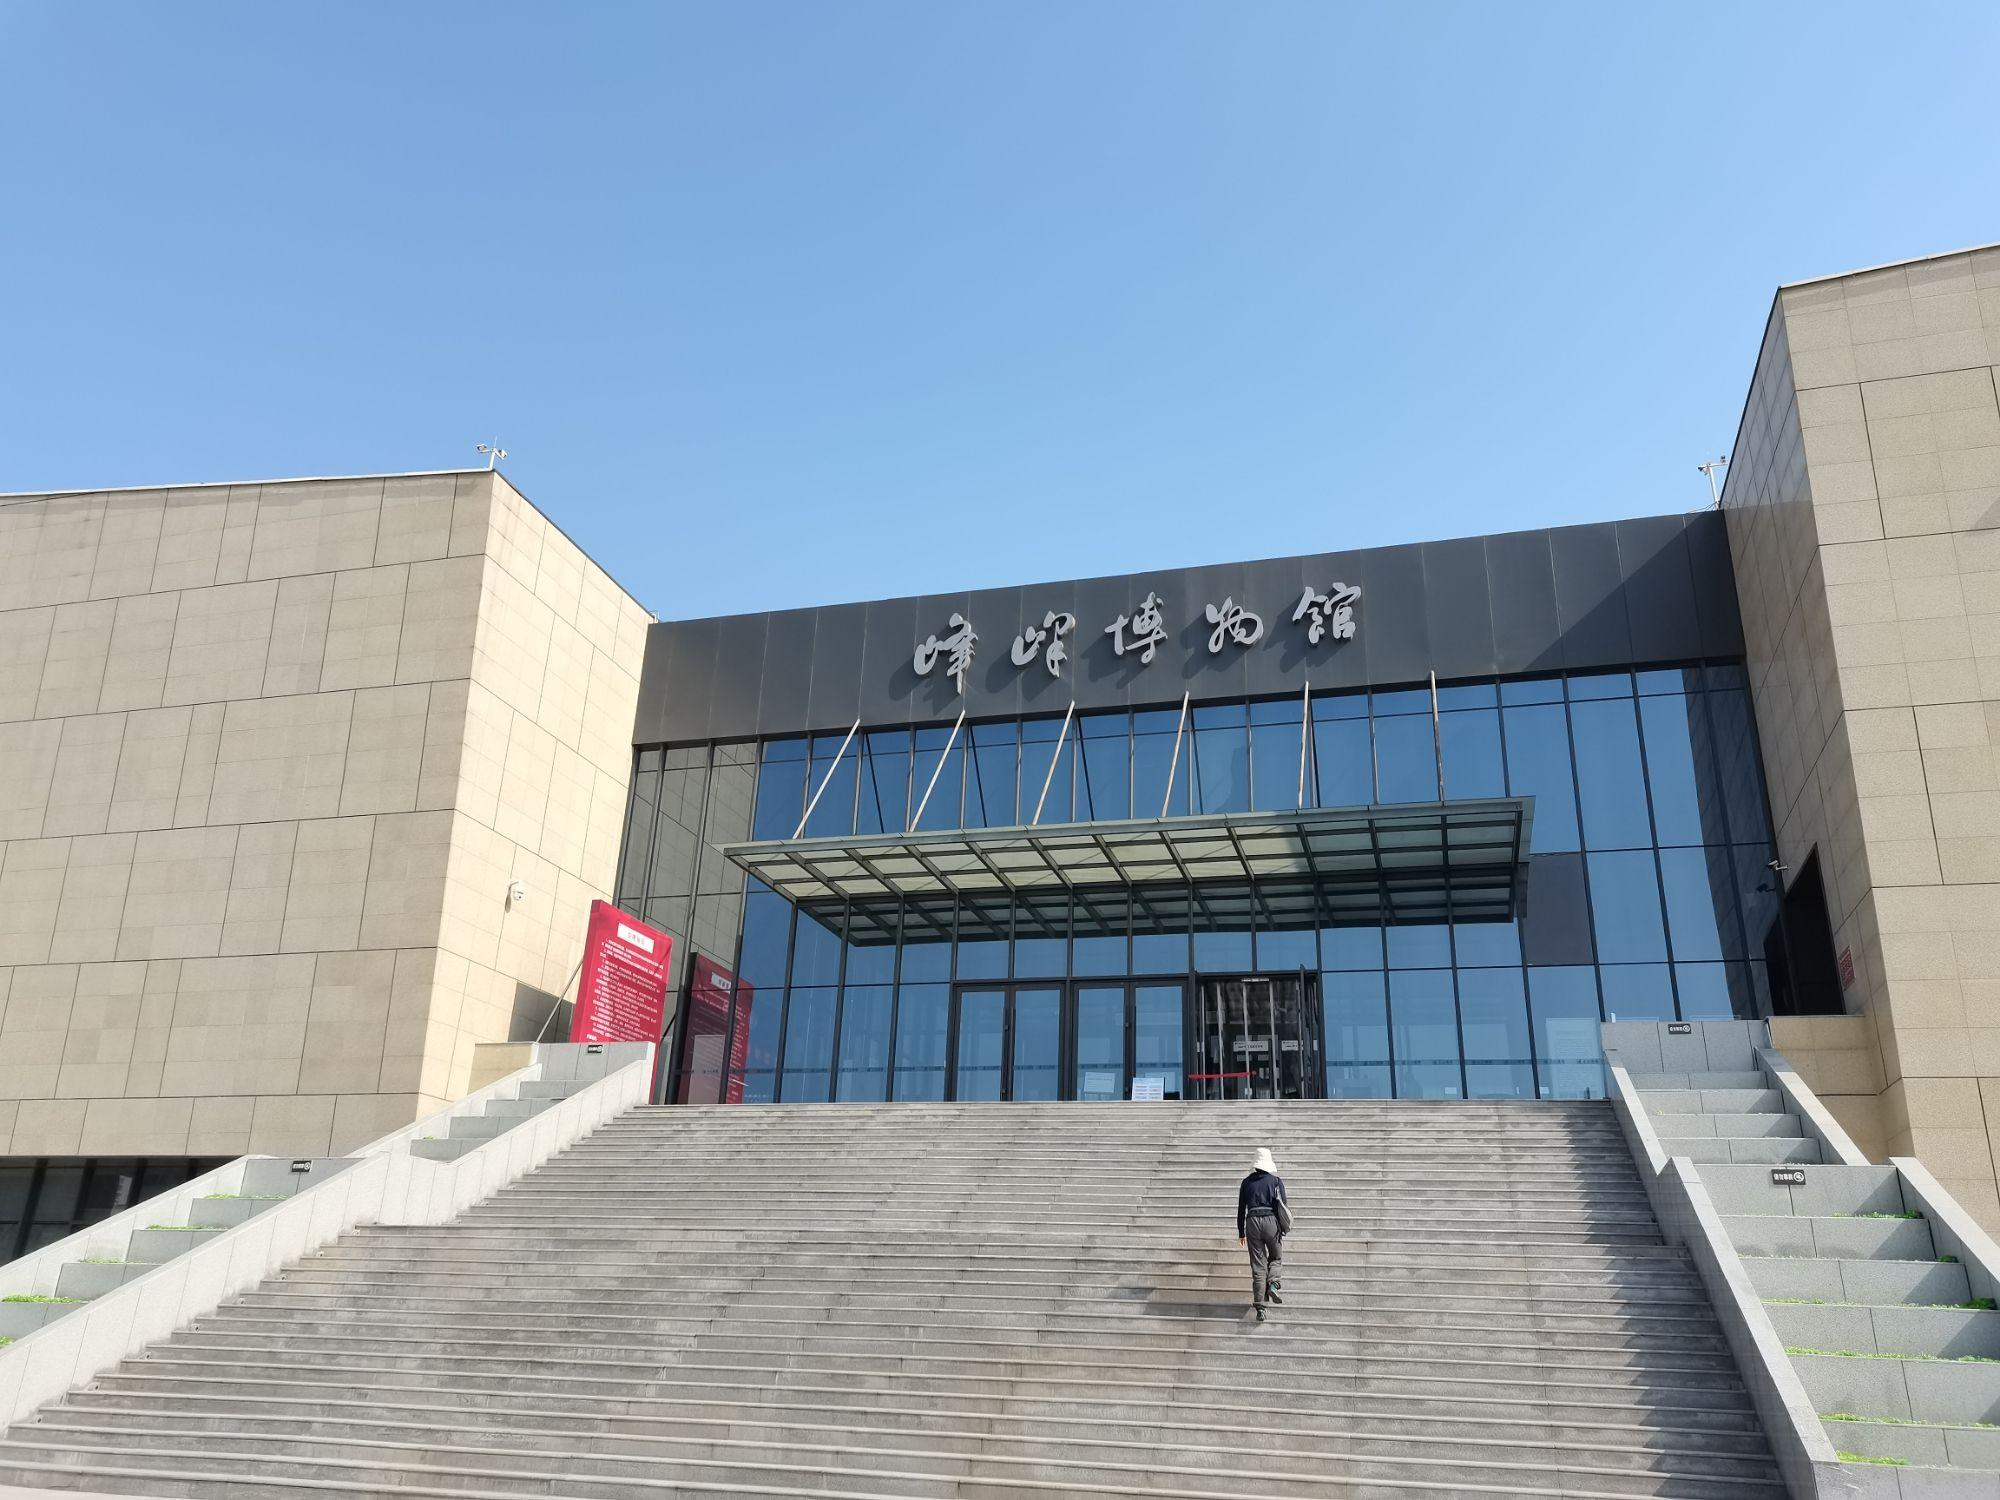
地标名称：峰峰博物馆
所在城市：邯郸市·峰峰矿区